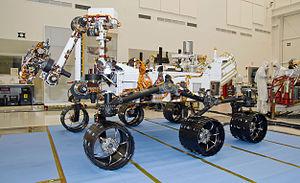
Mars Science Laboratory est une mission d'exploration de la planète Mars à l'aide d'un astromobile développé par le centre JPL associé à l'agence spatiale américaine de la NASA. La sonde spatiale est lancée le 26 novembre 2011 par un lanceur Atlas V. Le site d'atterrissage, sur lequel la sonde spatiale s'est posée le 6 août 2012, se situe dans le cratère Gale. Celui-ci présente dans un périmètre restreint donc compatible avec l'autonomie du rover, des formations reflétant les principales périodes géologiques de la planète dont celle — le Noachien — qui aurait pu permettre l'apparition d'organismes vivants. Au cours de sa mission, l'astromobile, nommé Curiosity, va rechercher si un environnement favorable à l'apparition de la vie a existé, analyser la composition minéralogique, étudier la géologie de la zone explorée et collecter des données sur la météorologie et les radiations qui atteignent le sol de la planète. La durée de la mission est fixée initialement à une année martienne soit environ 669 sols ou 687 jours terrestres.